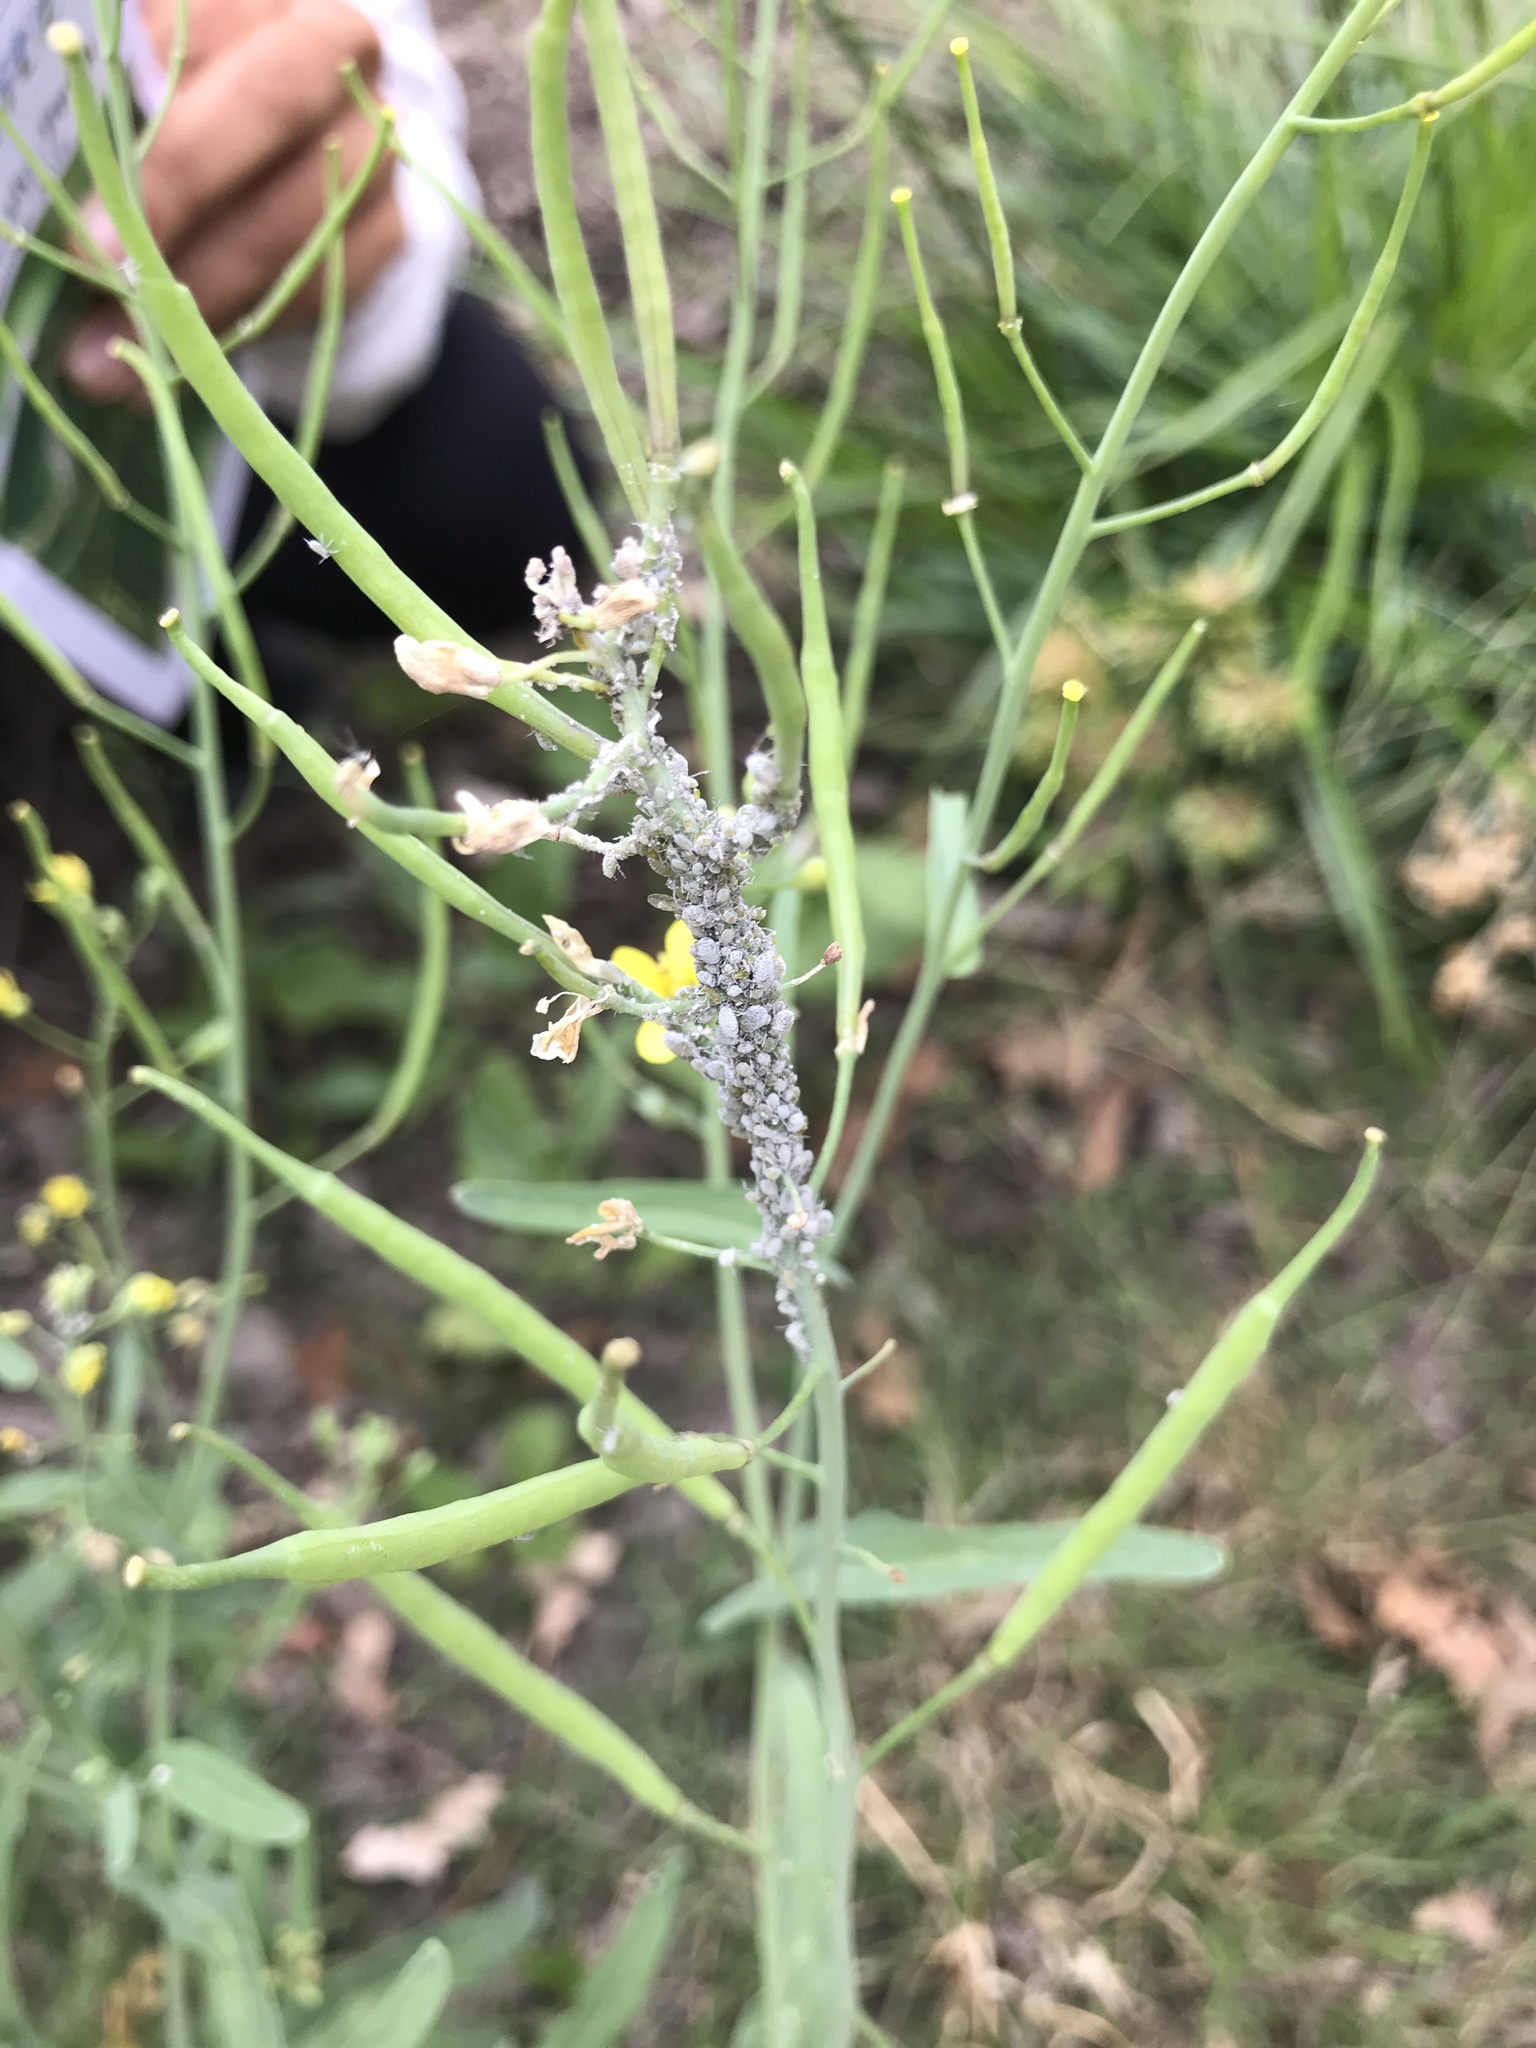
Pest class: cabbage_aphid